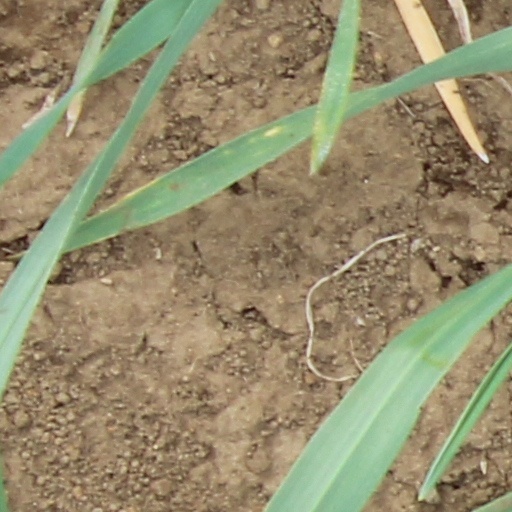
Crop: wheat